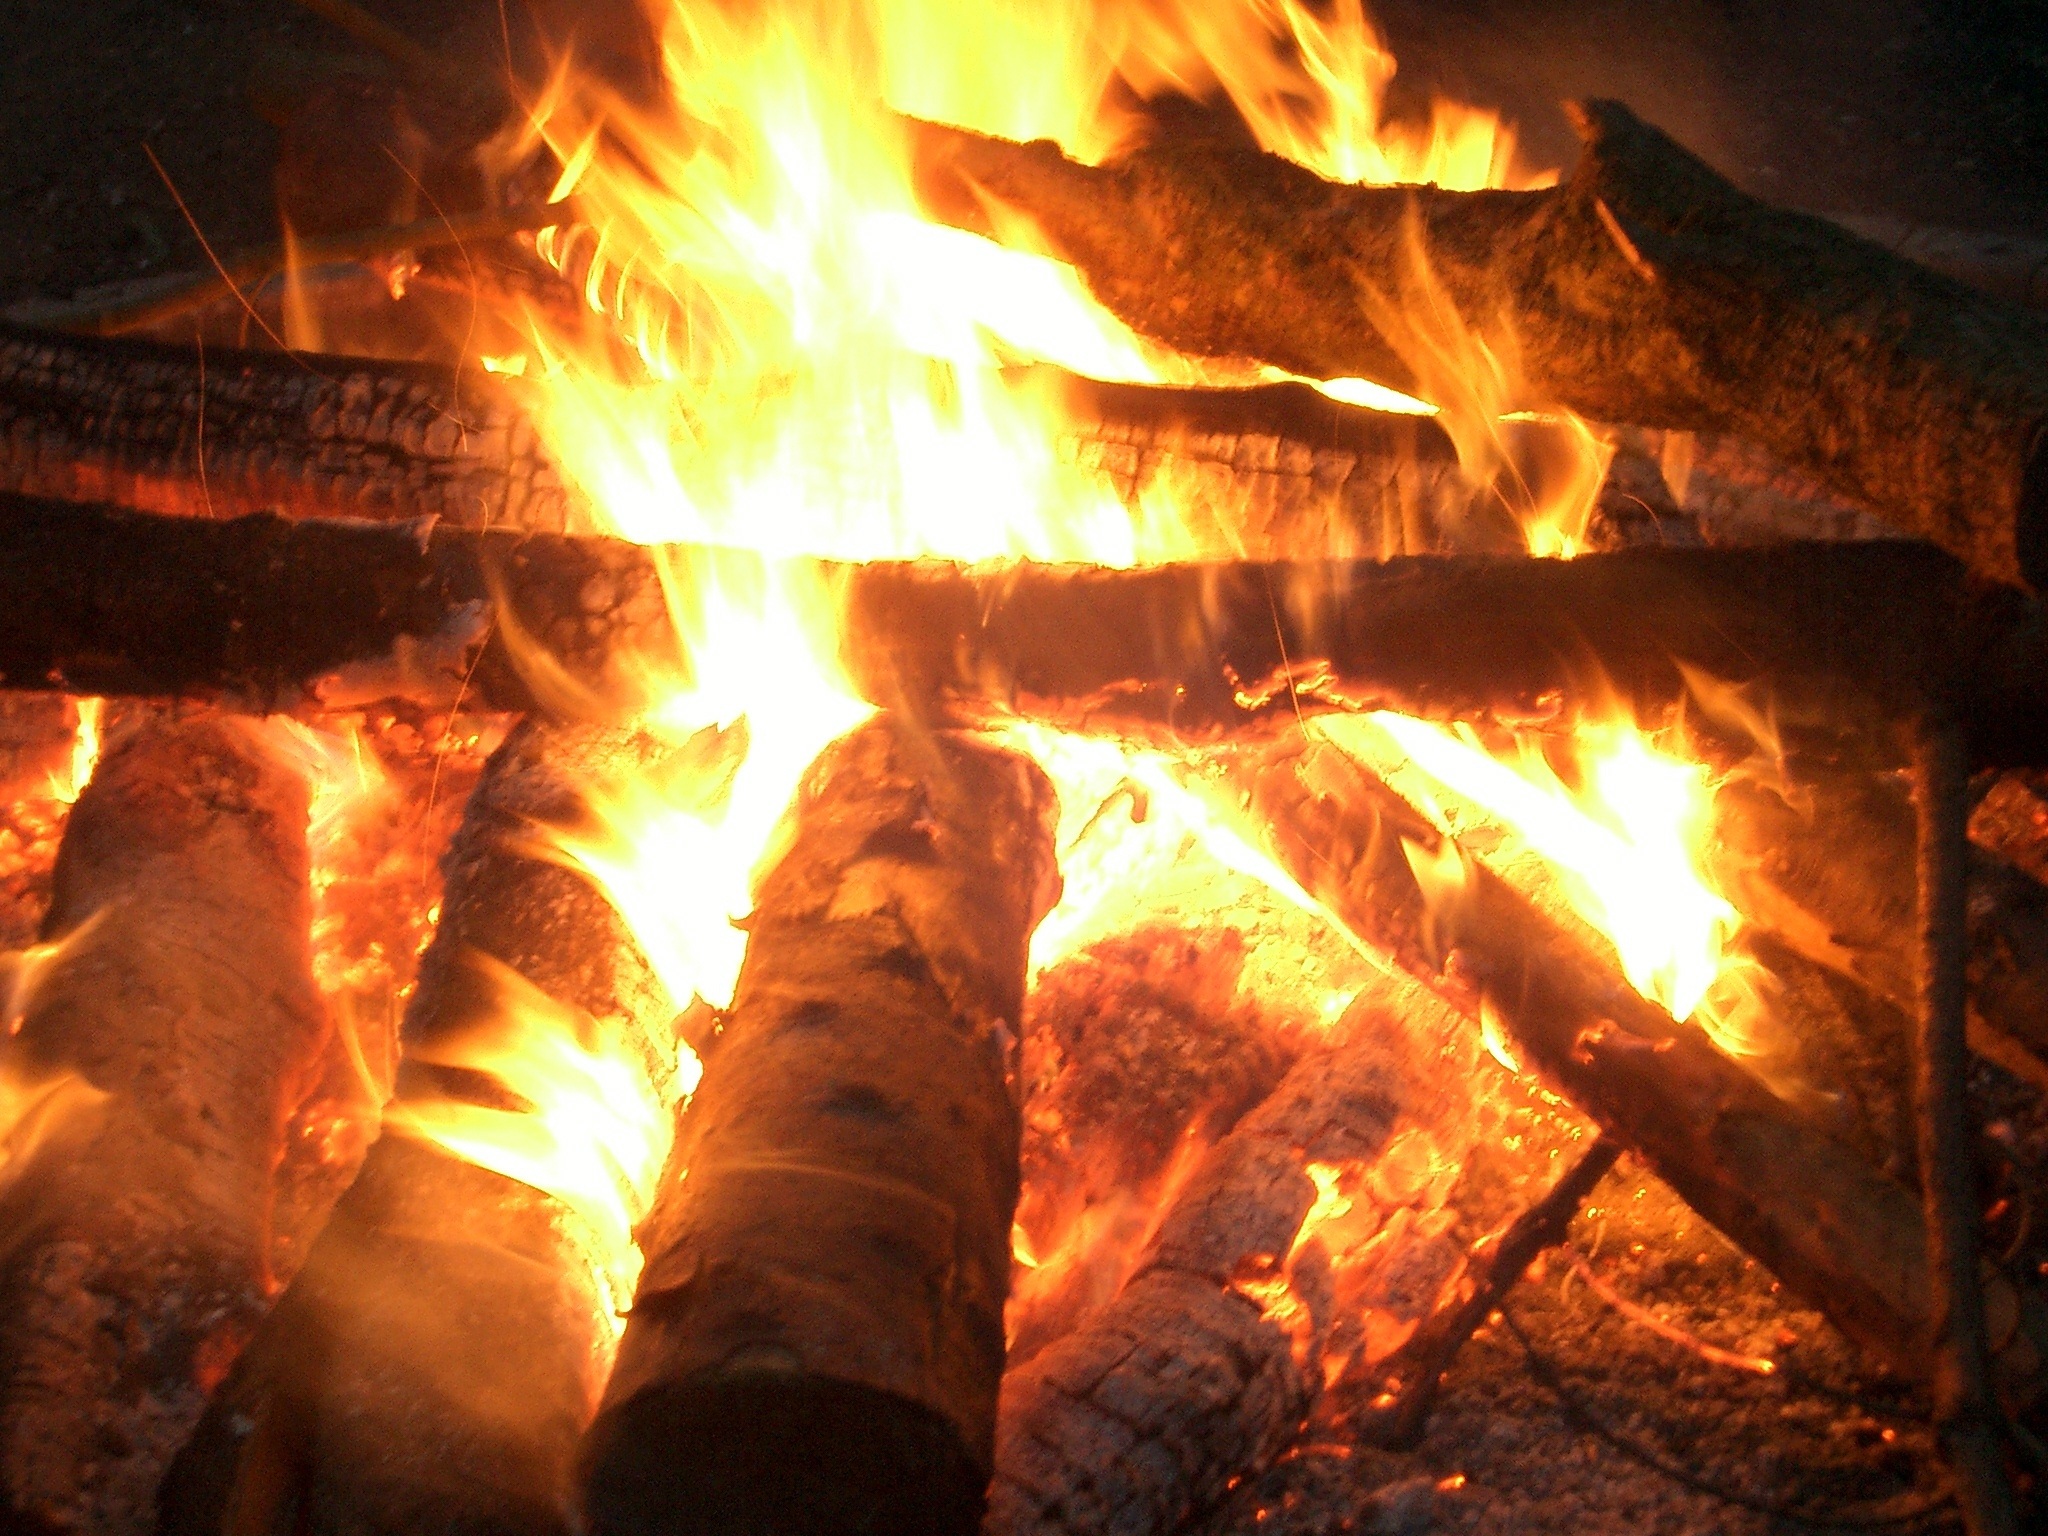
light, wood, formation, flame, fire, romantic, campfire, bonfire, heat, burn, embers, geological phenomenon